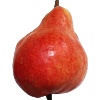
Label: Pear Red 1